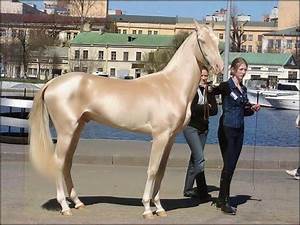
Label: horse